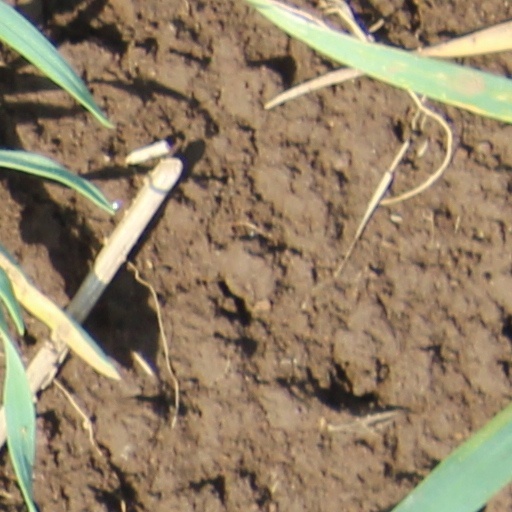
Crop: wheat